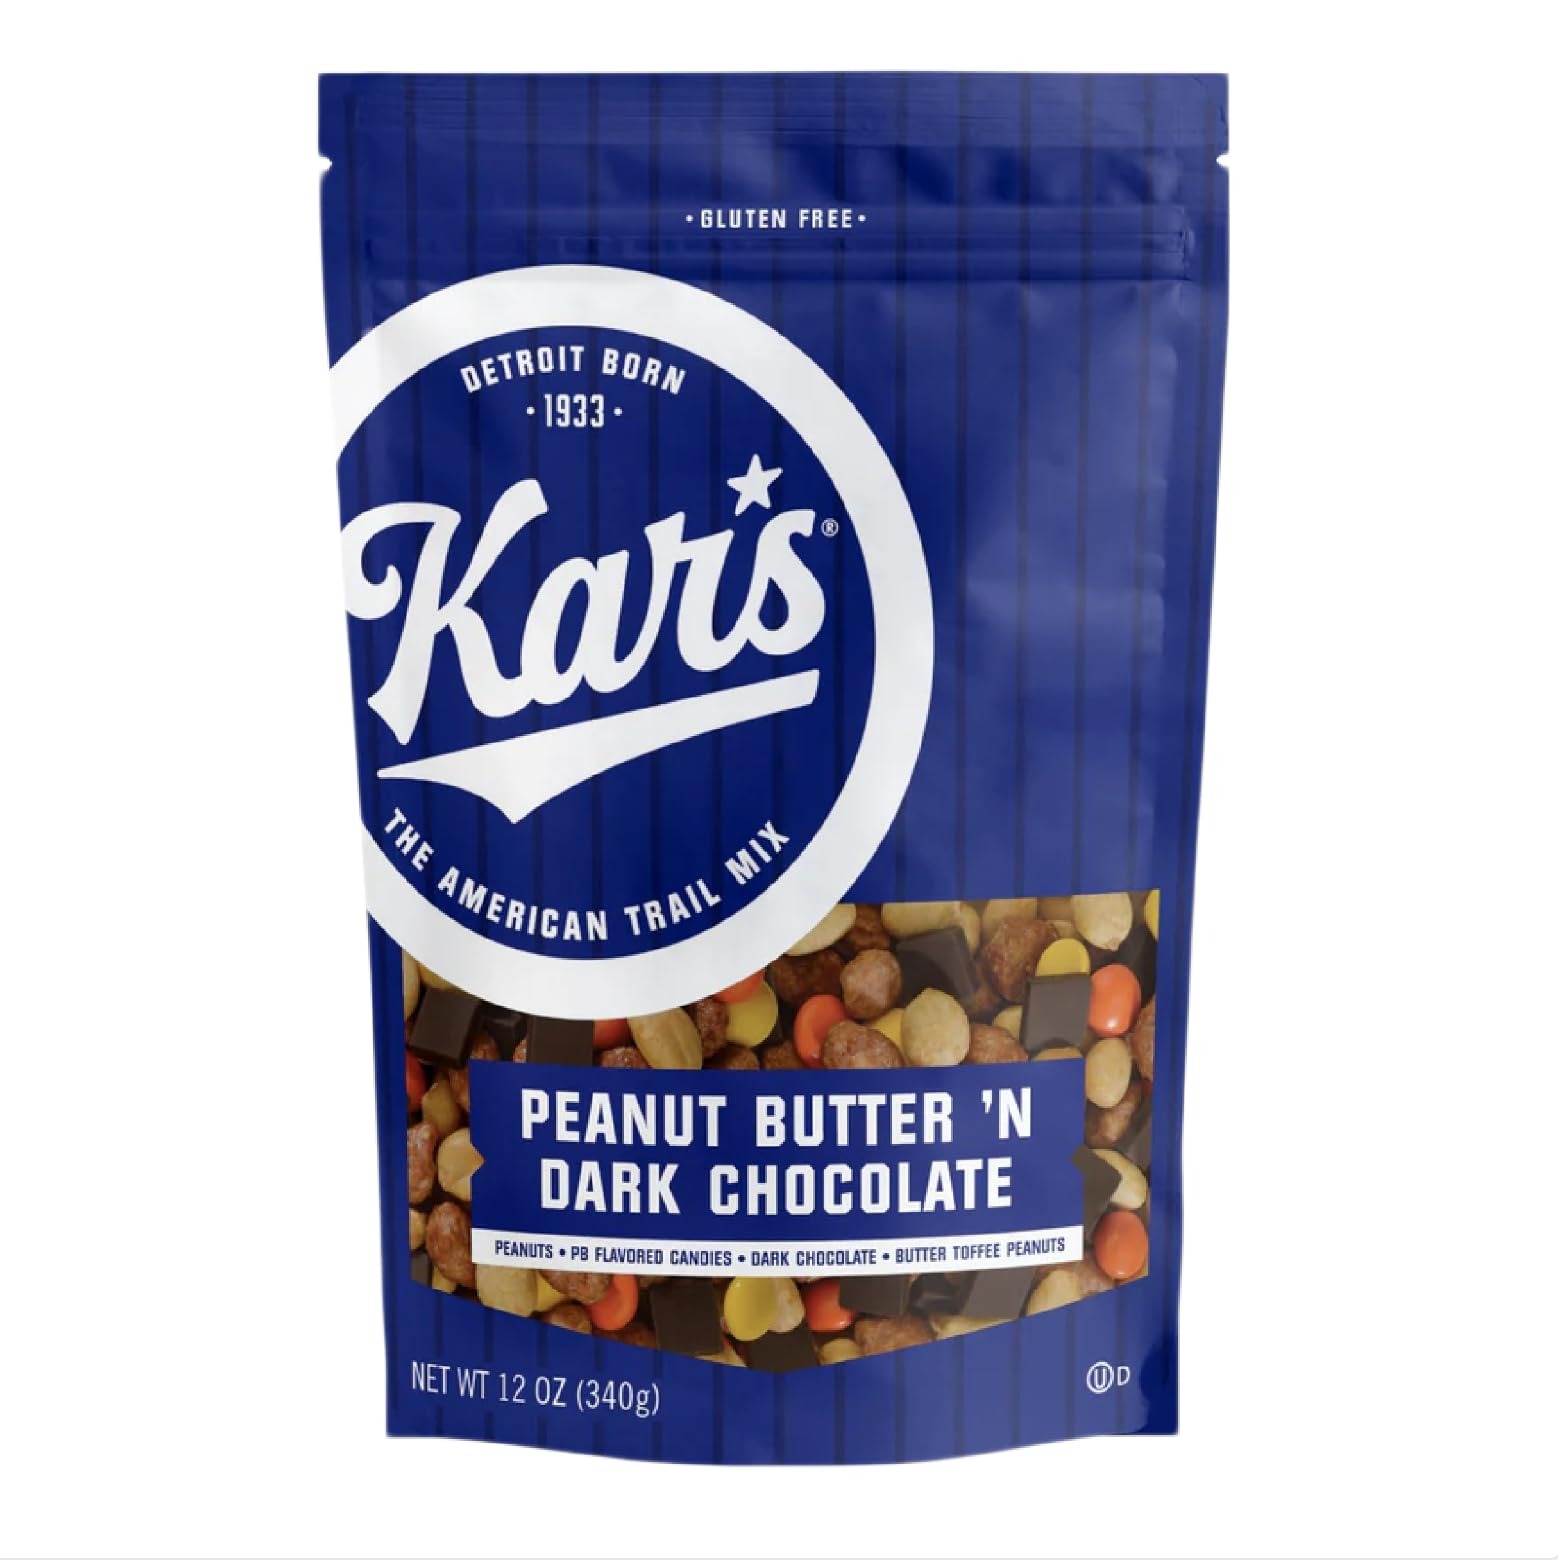
Item Name: Kar's Nuts Peanut Butter 'N Dark Chocolate Trail Mix Snacks - Roasted Peanuts, Peanut Butter Candies, Dark Chocolate & Butter Toffee Peanuts, 12 oz Resealable Pouch (Pack of 6)
Bullet Point 1: SATISFYING NUT SNACK MIX – Satisfy your hunger with Peanut Butter ‘N Dark Chocolate Trail Mix pouches. This box of bulk trail mix includes (6) 12 oz resealable snacks
Bullet Point 2: PEANUT BUTTER ‘N DARK CHOCOLATE – America’s favorite flavors come together in Kar’s Peanut Butter ‘N Dark Chocolate snacks which features gently roasted peanuts, crunchy peanut butter flavored candies, rich dark chocolate, and butter toffee peanuts.
Bullet Point 3: GLUTEN-FREE SNACKS – Kar’s Nuts trail mix snack packs are gluten-free and free of hydrogenated oils and trans fats. It is also certified Kosher! You can feel good about enjoying and sharing these chocolate and nut snacks with your friends and family.
Bullet Point 4: STAYS FRESH – Our conveniently packaged nut mix will leave you satisfyingly full. They’re great for travel snacks, kids’ lunches, office breakrooms and more.
Bullet Point 5: KAR’S NUTS – Since our humble beginnings in 1933, Kar’s Nuts has become a nationwide sensation—and it all started with good ol’ roasted peanuts. You could say we pioneered the Sweet ‘N Salty Nut Snack Mix movement, and if you did, you’d be right.
Value: 72.0
Unit: Ounce

Price: 15.99